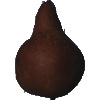
Label: Pear Kaiser 1